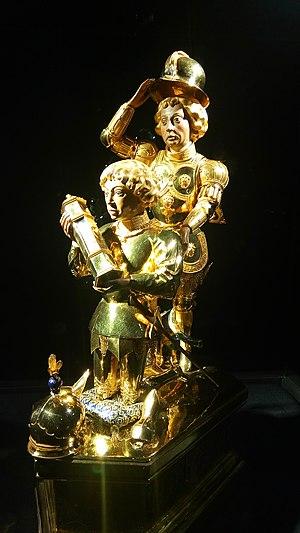
Reliquaire de Charles le Téméraire
L'histoire de la Wallonie peut être divisée en trois chapitres :
La Liste du patrimoine mobilier classé à Liège est une liste composée des biens classés de la Communauté française exposés ou situés à Liège.
Le sac de Liège a été perpétré à l'automne 1468 par les troupes du duc de Bourgogne Charles le Téméraire à la suite de la troisième révolte anti-bourguignonne de la principauté de Liège et de l'assaut dit des six cents Franchimontois, lors duquel des insurgés attaquèrent par surprise le duc, accompagné du roi Louis XI qui avait pourtant encouragé la révolte. Cet épisode tragique de la vie liégeoise, qui fait suite au précédent sac de Dinant, est l'un des mieux connus des Guerres de Liège.